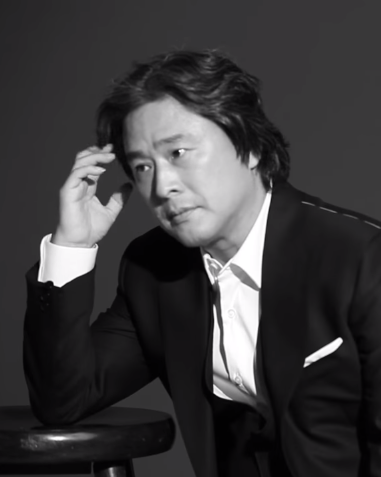
ปาร์ค ชาน-วุค

| name = ปาร์ค ชาน-วุค
| image = Marie_Claire_Korea_임권택과_10인의_감독들_박찬욱.png
| caption = ปาร์ค ชาน-วุค ใน ค.ศ. 2013
| birth_place = โซล เกาหลีใต้
| years_active = 1992–ปัจจุบัน
| module = Infobox Korean name|child=yes|color=transparent
 | hangul =
 | hanja =

ปาร์ค ชาน-วุค (; ; เกิด 23 สิงหาคม ค.ศ. 1963) เป็นผู้กำกับภาพยนตร์ นักเขียนบท ผู้อำนวยการสร้าง และอดีตนักวิจารณ์ภาพยนตร์ชาวเกาหลีใต้ หนึ่งในผู้สร้างภาพยนตร์ที่มีชื่อเสียงและโด่งดังที่สุดในประเทศบ้านเกิดของเขา ปาร์คเป็นที่รู้จักกันดีที่สุดสำหรับภาพยนตร์เรื่อง "สงครามเกียรติยศ มิตรภาพเหนือพรมแดน" (ค.ศ. 2000), "นักบวชผี ปีศาจแวมไพร์" (ค.ศ. 2009), "เดอะ แฮนด์เมเดน: เล่ห์รักนักล้วง" (ค.ศ. 2016) และสิ่งที่เป็นที่รู้จักกันในชื่อ "ไตรภาค เดอะ เวนเจินส์" ซึ่งประกอบด้วยภาพยนตร์เรื่อง "เขาฆ่าแบบชาติหน้าไม่ต้องเกิด" (ค.ศ. 2002), "โอลด์บอย: เคลียร์บัญชีแค้นจิตโหด" (ค.ศ. 2003) และ "เธอฆ่าแบบชาติหน้าไม่ต้องเกิด" (ค.ศ. 2005)
เขาเป็นที่รู้จักกันดีในผลงานภาษาอังกฤษเรื่อง "สโตกเกอร์: อำมหิต พิศวาสร้อน" (ค.ศ. 2013) และ "เดอะ ลิตเติ้ล ดรัมเมอร์ เกิร์ล (มินิซีรีส์)|เดอะ ลิตเติ้ล ดรัมเมอร์ เกิร์ล" (ค.ศ. 2018) ละครโทรทัศน์ที่อิงจาก เดอะ ลิตเติ้ล ดรัมเมอร์ เกิร์ล|นวนิยายที่มีชื่อเดียวกัน โดย จอห์น เลอ คาร์เร
==ผลงาน==
===ภาพยนตร์===
| class="wikitable"
|-
! rowspan=2 style="width:33px;" | ปี
! rowspan=2 | เรื่อง
! colspan=3 | ตำแหน่ง
|-
! width=65 | Film director|ผู้กำกับ
! width=70 | Screenwriter|เขียนบท
! width=125 | ผู้อำนวยการสร้างภาพยนตร์|ผู้อำนวยการสร้าง
|-
| 1992 || "เดอะ มูน อิส... เดอะ ซันส์ ดรีม"
|
|
|
|-
| 1997 || "ทรีโอ"
|
|
|
|-
| rowspan=2 | 2000 || "อนาร์คิสต์"
|
|
|
|-
| "สงครามเกียรติยศ มิตรภาพเหนือพรมแดน"
|
|
|
|-
| 2001 || "ดิ ฮิวแมนนิส"
|
|
|
|-
| rowspan="2" | 2002 || "เขาฆ่าแบบชาติหน้าไม่ต้องเกิด"
|
|
|
|-
| "อะ บีซ่า เลิฟ ไทรแองเกิล"
|
|
|
|-
| 2003 || "โอลด์บอย: เคลียร์บัญชีแค้นจิตโหด"
|
|
|
|-
| rowspan=2 | 2005 || "เธอฆ่าแบบชาติหน้าไม่ต้องเกิด"
|
|
|
|-
| "บอย เกิลส์ ทู เฮฟเว่น"
|
|
|
|-
| 2006 || "ถึงจะบ้า ก็บ้าร้าก"
|
|
|
|-
| 2008 || "ยุทธการมัดหัวใจนายแฟนเผลอ"
|
|
|
|-
| 2009 || "นักบวชผี ปีศาจแวมไพร์"
|
|
|
|-
| rowspan=2 | 2013 || "สโตกเกอร์: อำมหิต พิศวาสร้อน"
|
|
|
|-
| "ยึดด่วน วันสิ้นโลก|สโนว์เพียซเซอร์: ยึดด่วน วันสิ้นโลก"
|
|
|
|-
| rowspan=2 | 2016 || "เดอะ แฮนด์เมเดน: เล่ห์รักนักล้วง"
|
|
|
|-
| "เดอะ ทรูธ บีนีธ"
|
|
|
|-
| 2022 || "ดิซิชั่นทูลีฟ: ฆาตกรรมรักหลังเขา"
|
|
|
|
===ภาพยนตร์สั้น===
| class="wikitable"
|-
! rowspan=2 style="width:33px;" | ปี
! rowspan=2 | เรื่อง
! colspan=3 | ตำแหน่ง
|-
! width=65 | ผู้กำกับ
! width=70 | เขียนบท
! width=125 | ผู้อำนวยการสร้าง
|-
| 1999 || "จัดจ์เมนท์ (ภาพยนตร์ พ.ศ. 2542)|จัดจ์เมนท์"
|
|
|
|-
| 2003 || "อิฟ ยู เวอร์ มี" (ตอน "เนเวอร์ เอนดิ้ง พีส แอนด์ เลิฟ")
|
|
|
|-
| 2004 || "อารมณ์ อาถรรพณ์ อาฆาต 2" (ตอน "คัท")
|
|
|
|-
| rowspan=2 | 2011 || "ไนท์ ฟิชชิ่ง (ภาพยนตร์)|ไนท์ ฟิชชิ่ง"
| *
|
|
|-
| "60 วินาทีแห่งความโดดเดี่ยวในปีศูนย์" (ตอน "คัท")
|
|
|
|-
| 2012 || "เดย์ ทริป"
| *
|
|
|-
| 2013 || "วี" (มิวสิกวิดีโอของ อี จอง-ฮยอน)
| *
|
|
|-
| 2014 || "อะ โรส รีบอร์น"
|
|
|
|
* กำกับร่วมกับน้องชาย ปาร์ค ชาน-คยอง
===โทรทัศน์===
| class="wikitable"
|-
! rowspan=2 | ปี
! rowspan=2 | เรื่อง
! colspan=3 | ตำแหน่ง
! rowspan=2 | หมายเหตุ
|-
! width=65 | ผู้กำกับ
! width=70 | เขียนบท
! width=125 | ผู้อำนวยการสร้าง
|-
| 2018 || "เดอะ ลิตเติ้ล ดรัมเมอร์ เกิร์ล"
|
|
|
| 6 ตอน
|-
| 2020–ปัจจุบัน
| "สโนว์เพียซเซอร์"
|
|
|
| 20 ตอน
|-
| 2024
| "เดอะ ซิมพาไทเซอร์"
|
|
|
|
==ผลตอบรับ==
ผลตอบรับ ทั้งคำวิจารณ์และรายได้ จากการกำกับภาพยนตร์ทั้งหมด 10 เรื่องของ ปาร์ค ชาน-วุค
| class="wikitable sortable"
|-
! ปี
! เรื่อง
! รอตเทนโทเมโทส์
! colspan=2 | เมทาคริติก
! width=90 | อินเทอร์เน็ตมูวีเดตาเบส|ไอเอ็มดีบี
! ทุนสร้าง
! รายได้ทั่วโลก
|-
| 2000 || "สงครามเกียรติยศ มิตรภาพเหนือพรมแดน" ||ไฟล์:Rotten Tomatoes.svg|12px 88% || rowspan=2 style="background-color:#FFCC33;" |
| 58 || style="text-align:center;" | 7.7 || colspan=2
|-
| 2002 || "เขาฆ่าแบบชาติหน้าไม่ต้องเกิด" ||ไฟล์:Rotten Tomatoes rotten.svg|12px 53% || 59 || style="text-align:center;" | 7.5 || style="text-align:center;" | $4,000,000 || align="right" | $2,046,061
|-
| 2003 || "โอลด์บอย: เคลียร์บัญชีแค้นจิตโหด" ||ไฟล์:Rotten Tomatoes.svg|12px 83% || rowspan=3 style="background-color:#66CC33;" |
| 78 || style="text-align:center;" | 8.3 || style="text-align:center;" | $3,000,000 || align="right" | $17,504,823
|-
| 2004 || "อารมณ์ อาถรรพณ์ อาฆาต 2" ||ไฟล์:Rotten Tomatoes.svg|12px 86% || 66 || style="text-align:center;" | 6.9 || || align="right" | $1,593,588
|-
| 2005 || "เธอฆ่าแบบชาติหน้าไม่ต้องเกิด" ||ไฟล์:Rotten Tomatoes.svg|12px 76% || 75 || style="text-align:center;" | 7.5 || style="text-align:center;" | $4,500,000 || align="right" | $23,834,149
|-
| 2006 || "ถึงจะบ้า ก็บ้าร้าก" ||ไฟล์:Rotten Tomatoes.svg|12px 92% || colspan=2 || style="text-align:center;" | 6.9 || style="text-align:center;" | $3,000,000 || align="right" | $4,642,401
|-
| 2009 || "นักบวชผี ปีศาจแวมไพร์" ||ไฟล์:Rotten Tomatoes.svg|12px 81% || style="background-color:#66CC33;" |
| 73 || style="text-align:center;" | 7.1 || style="text-align:center;" | $5,000,000 || align="right" | $13,085,023
|-
| 2013 || "สโตกเกอร์: อำมหิต พิศวาสร้อน" ||ไฟล์:Rotten Tomatoes.svg|12px 70% || style="background-color:#FFCC33;" |
| 58 || style="text-align:center;" | 6.7 || style="text-align:center;" | $12,000,000 || align="right" | $12,077,441
|-
| 2016 || "เดอะ แฮนด์เมเดน: เล่ห์รักนักล้วง" ||ไฟล์:Rotten Tomatoes.svg|12px 96% || rowspan=2 style="background-color:#66CC33;" |
| 85 || style="text-align:center;" | 8.1 || style="text-align:center;" | $8,800,000 || align="right" | $38,571,040
|-
| 2022 || "ดิซิชั่นทูลีฟ: ฆาตกรรมรักหลังเขา" ||ไฟล์:Rotten Tomatoes.svg|12px 94% || 85 || style="text-align:center;" | 7.3 || style="text-align:center;" | $10,000,000 || align="right" | $22,581,906
|-
! colspan=2 | เฉลี่ย รวม
! ไฟล์:Rotten Tomatoes.svg|12px 82%
! colspan=2 | 71
! 7.4
! $50.3 ล้าน
! $135,936,432
|
ไฟล์:Rotten Tomatoes rotten.svg|16px ไฟล์:Rotten Tomatoes.svg|16px
สีแดง สีส้ม สีเขียว
—
$
== อ้างอิง ==
==แหล่งข้อมูลอื่น==
*
หมวดหมู่:บุคคลที่เกิดในปี พ.ศ. 2506
หมวดหมู่:ผู้กำกับภาพยนตร์ชาวเกาหลี